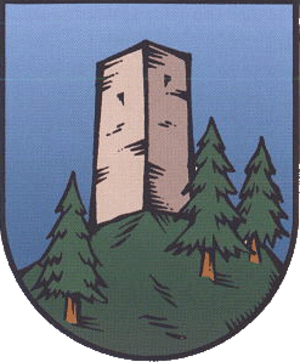
Teglio est une commune de la province de Sondrio dans la région Lombardie en Italie.